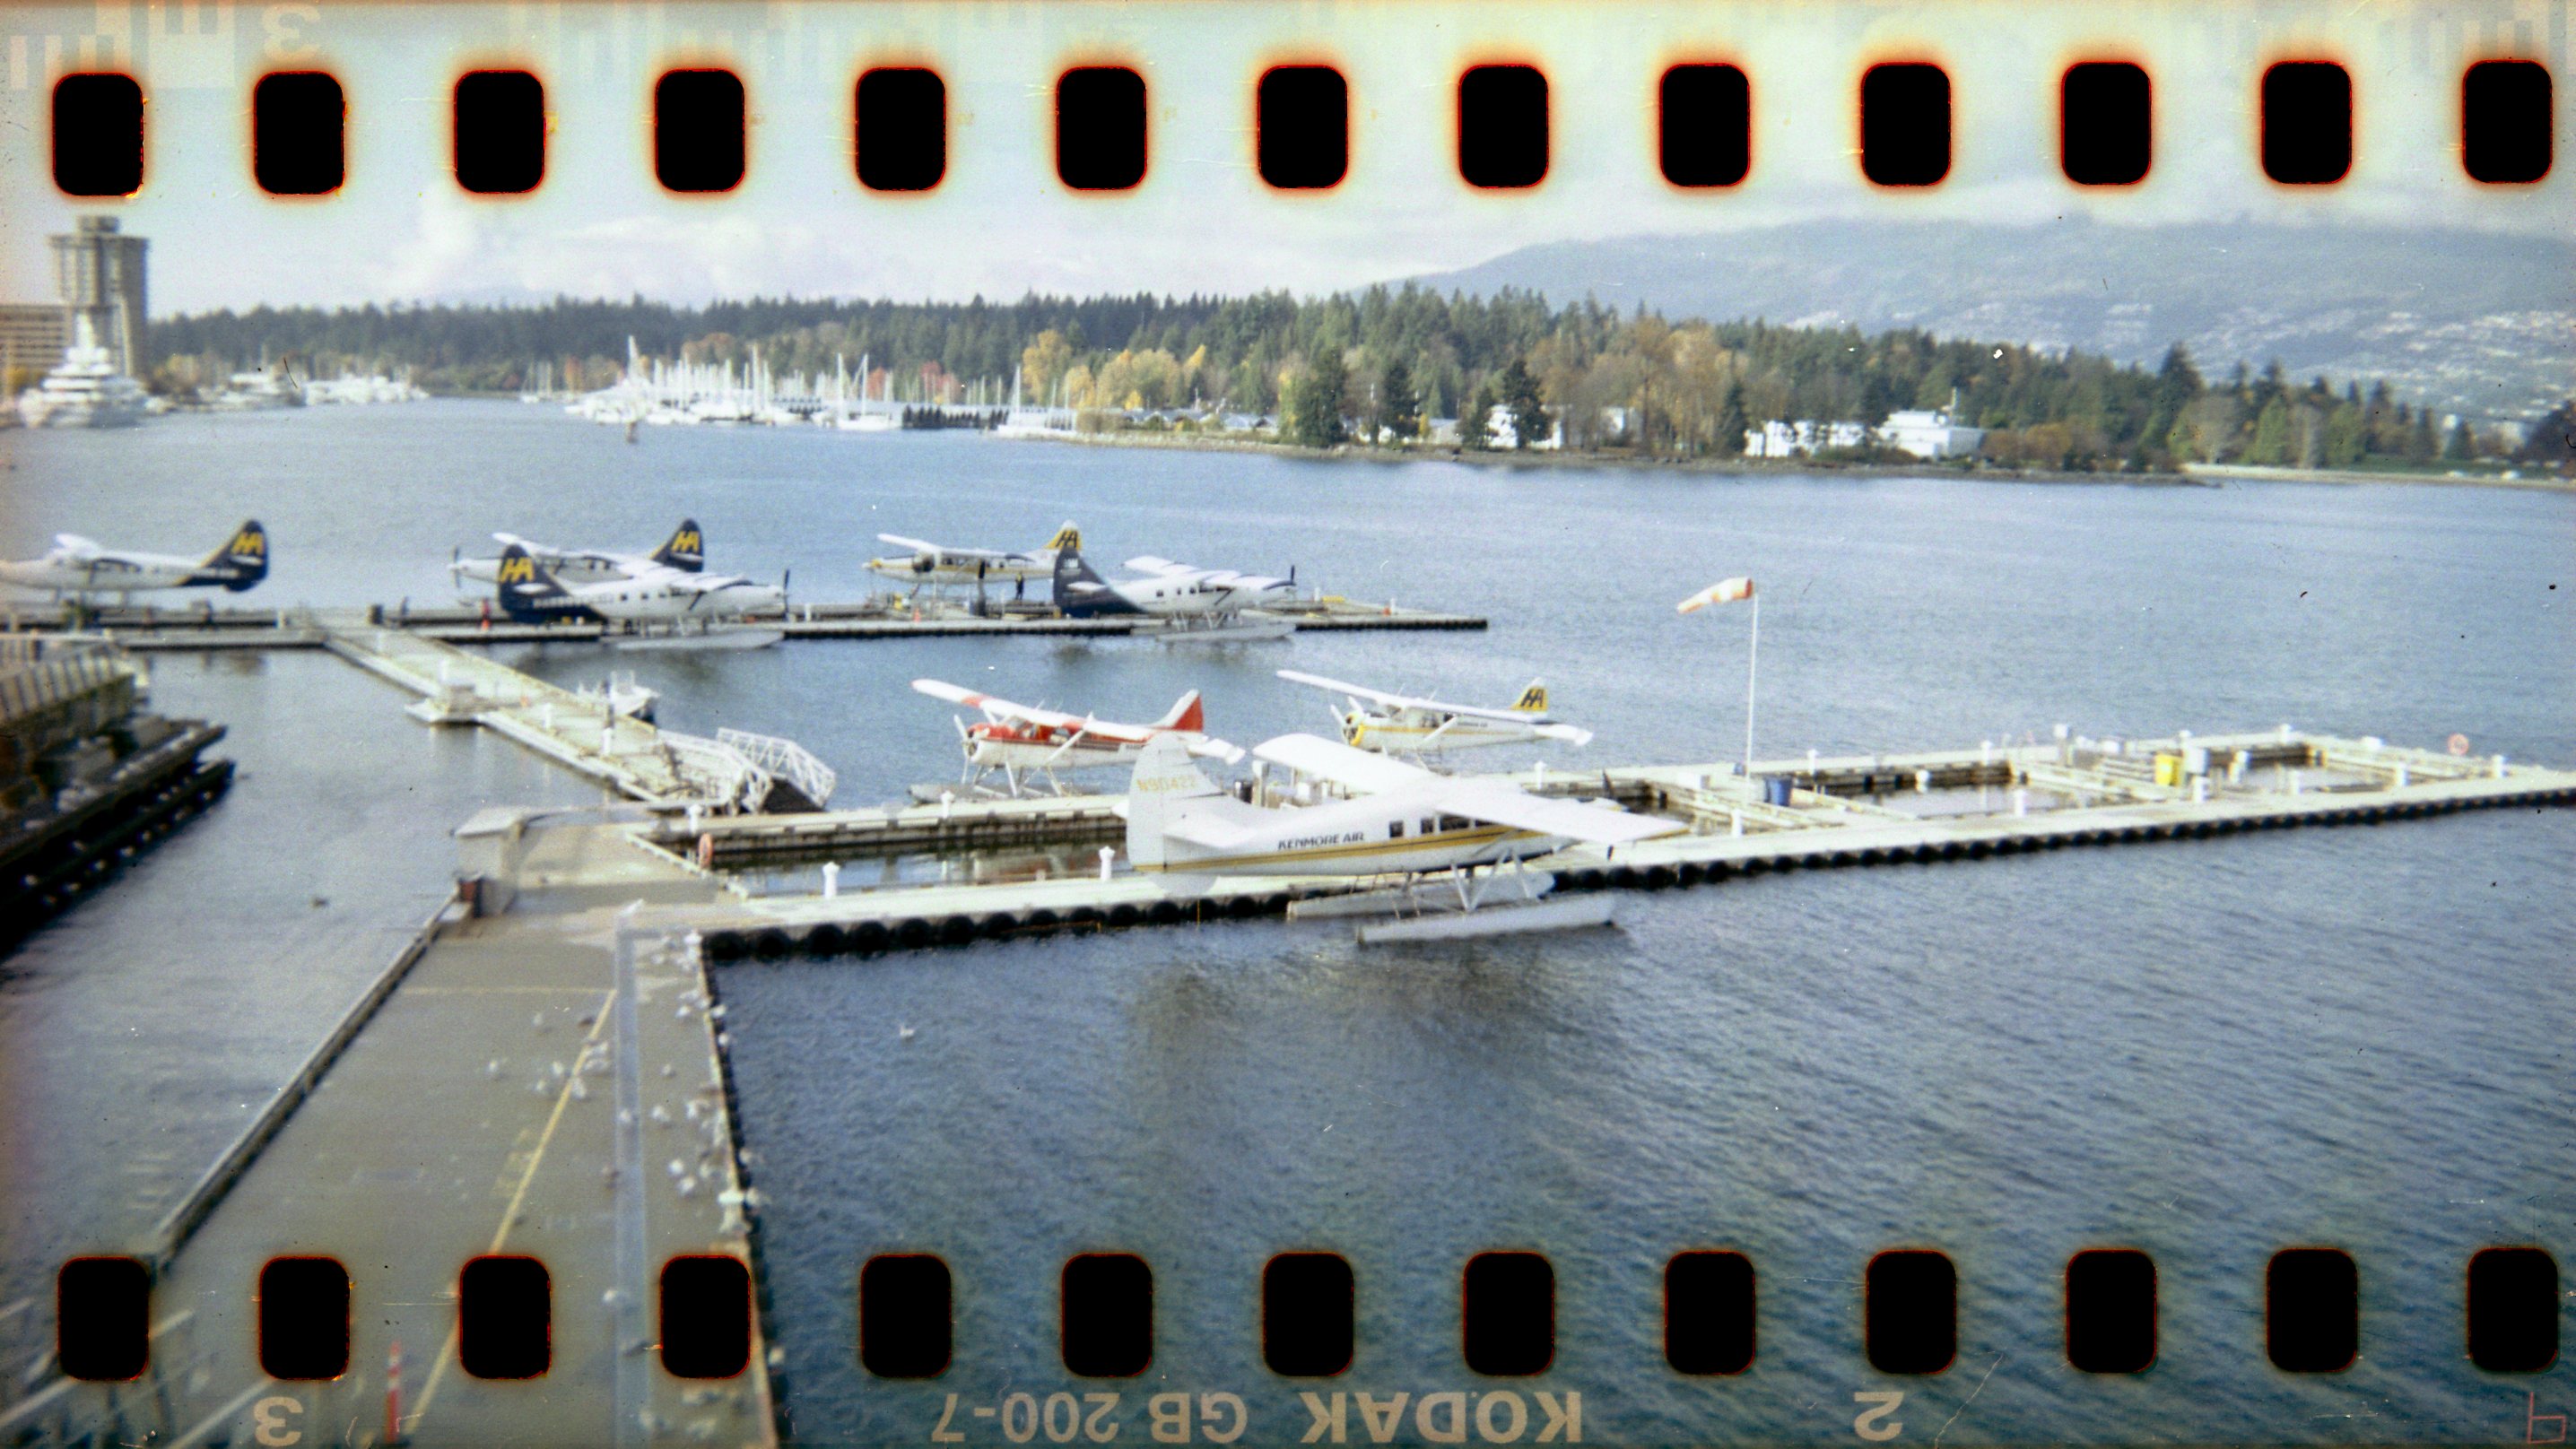
dock, vehicle, marina, port, navy, warship, battleship, kodakbrownie127, epsonv550, kodak200, aircraft carrier, naval ship